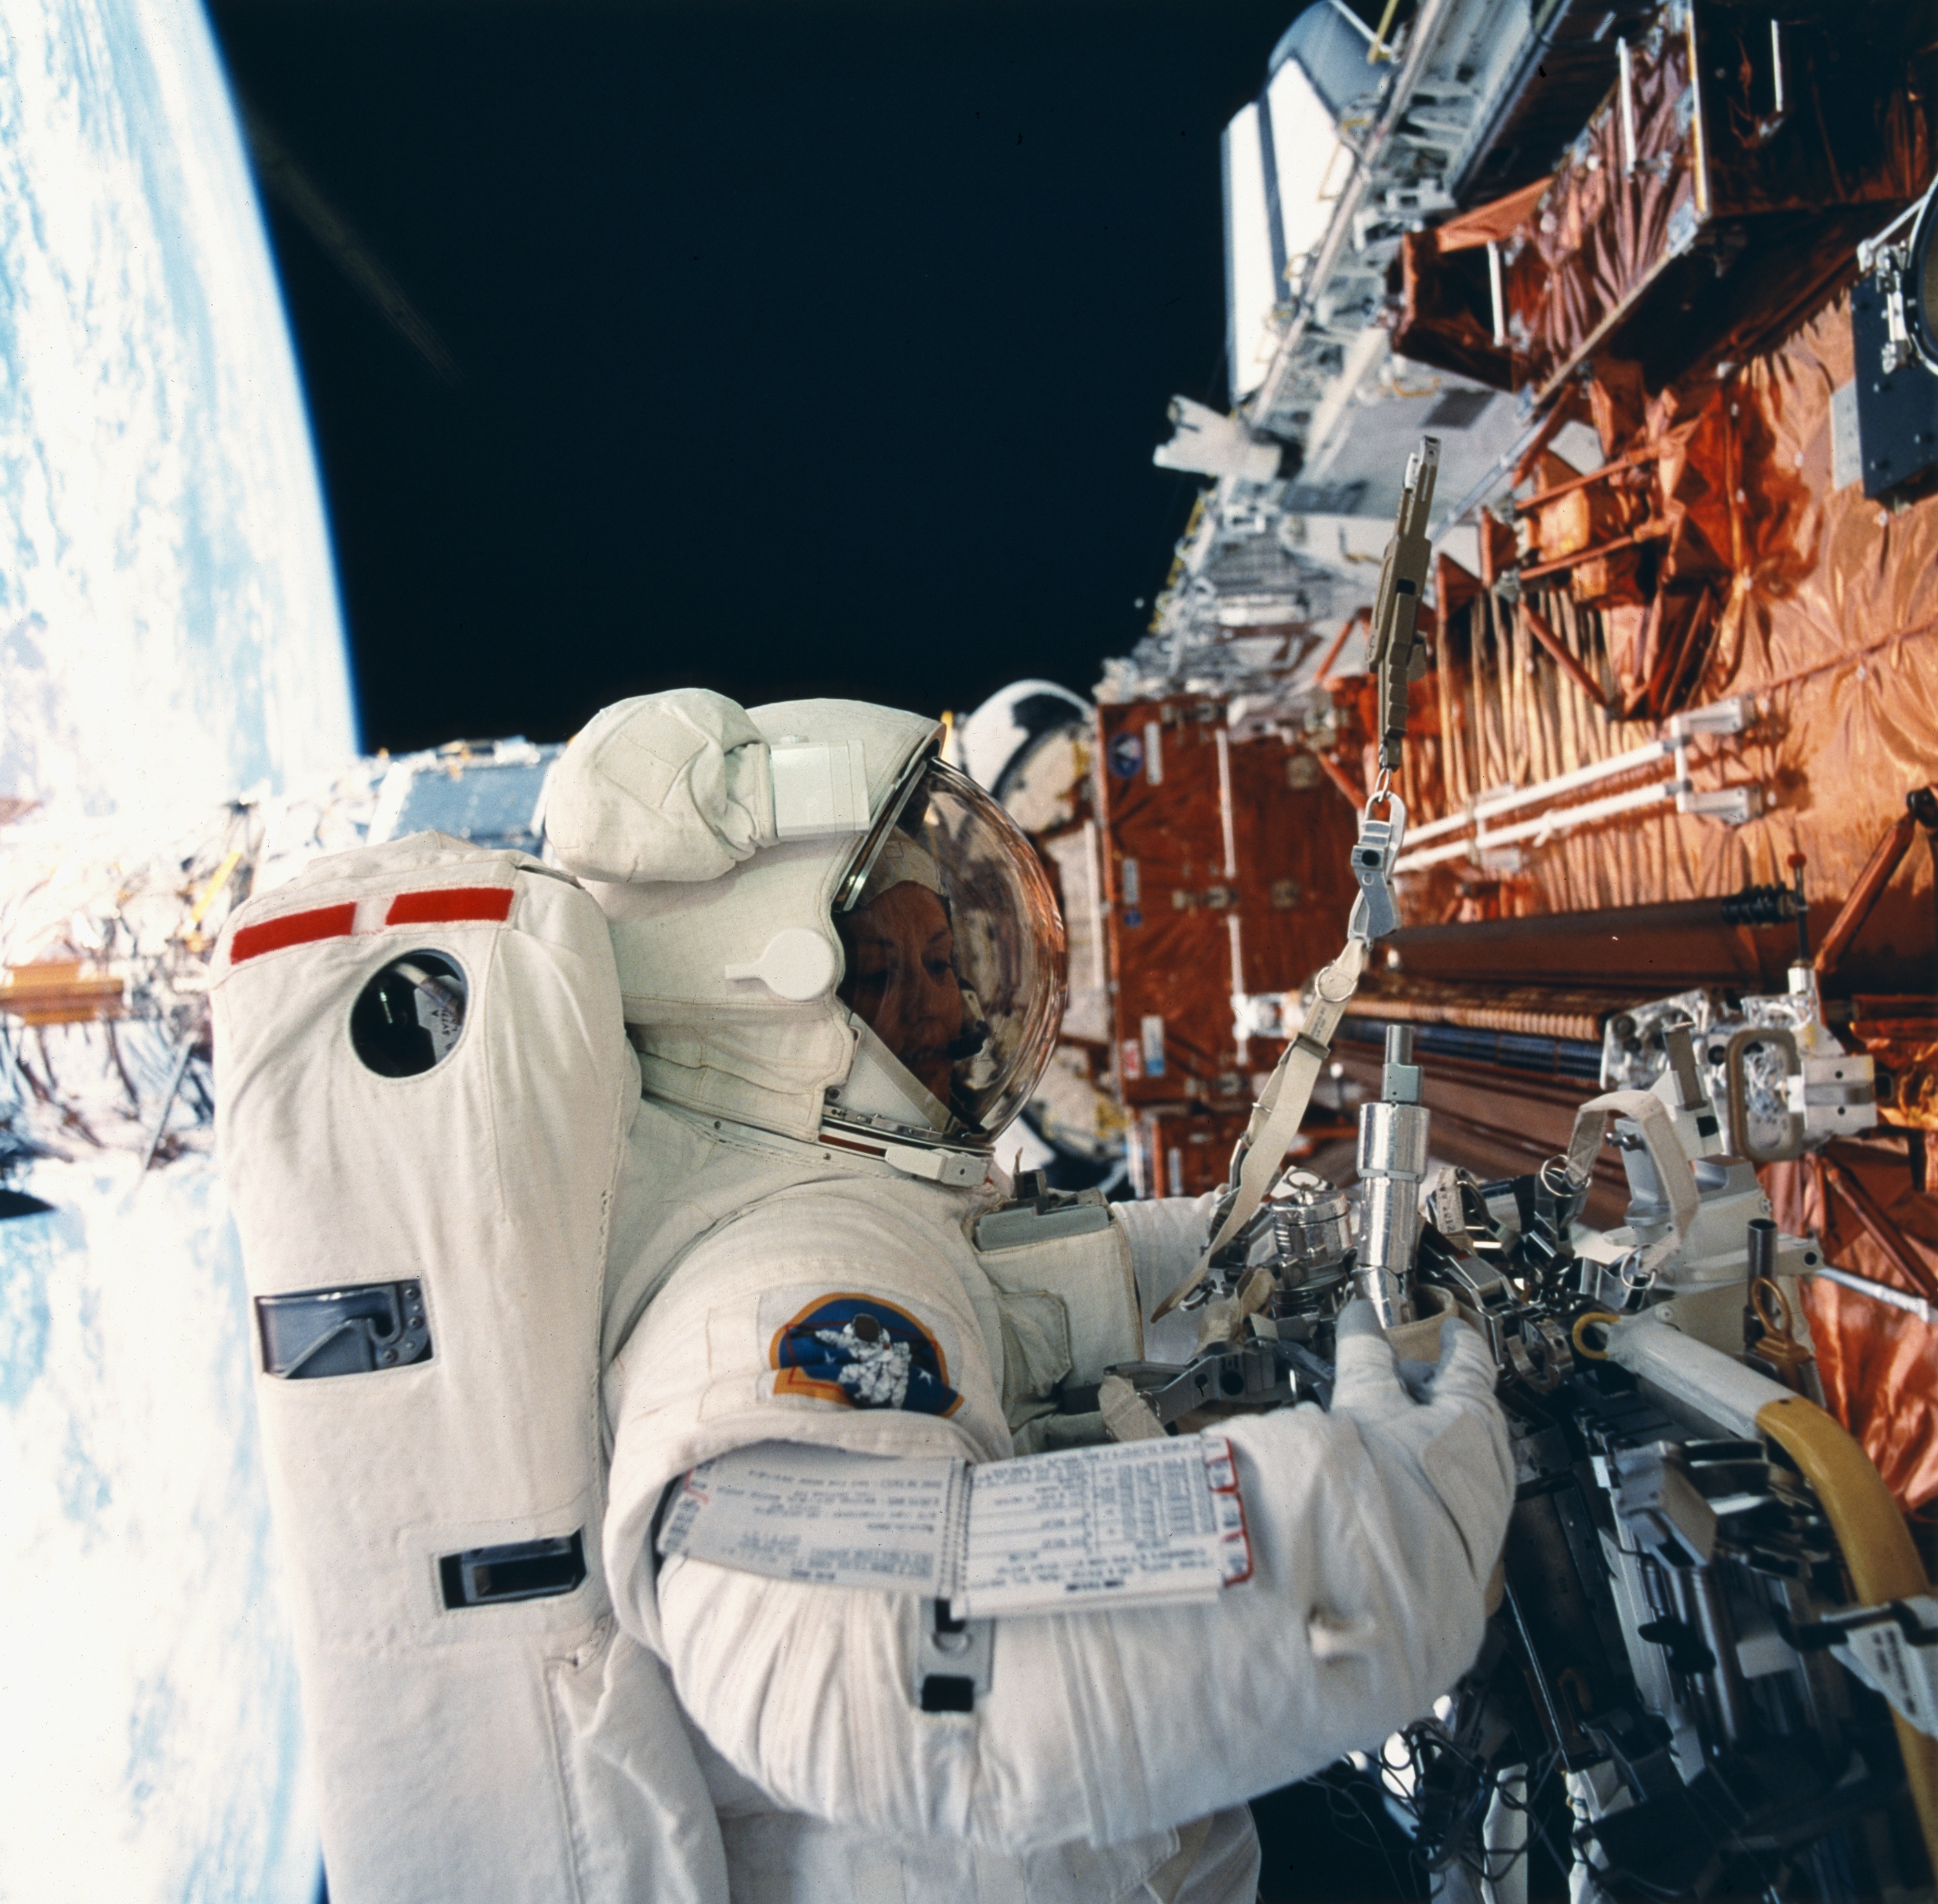
person, suit, female, soldier, vehicle, floating, profession, astronaut, tools, job, maintenance, iss, pack, international space station, spacewalk, tether, extravehicular activity